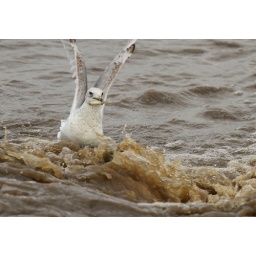
Brave Ring Billed gull dives for a fish in the rough water and comes up a winner